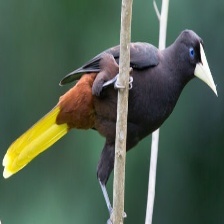
Species: CRESTED OROPENDOLA
Scientific name: PSAROCOLIUS DECUMANUS